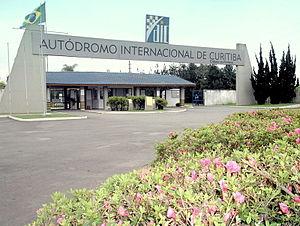
L'Autódromo Internacional de Curitiba, également appelé circuito Raul Boesel, est un circuit de sports mécaniques situé à Pinhais, en banlieue de Curitiba, au Brésil.